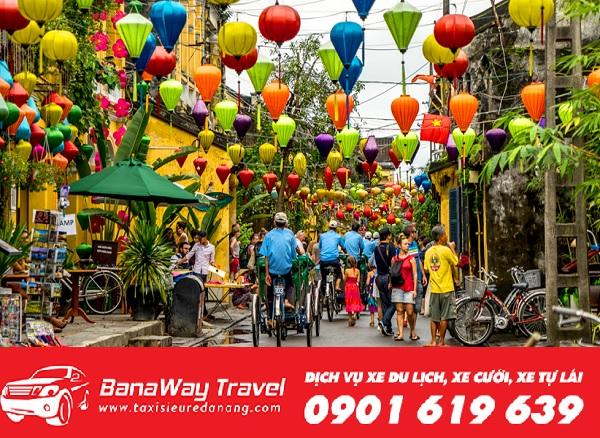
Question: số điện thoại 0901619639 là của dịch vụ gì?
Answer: dịch vụ xe du lịch, xe cưới, xe tự lái